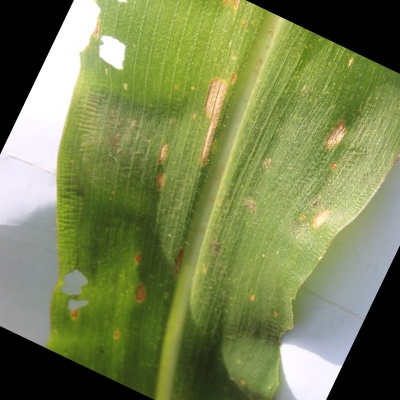
Label: Corn_(Maize)___Leaf_Spot